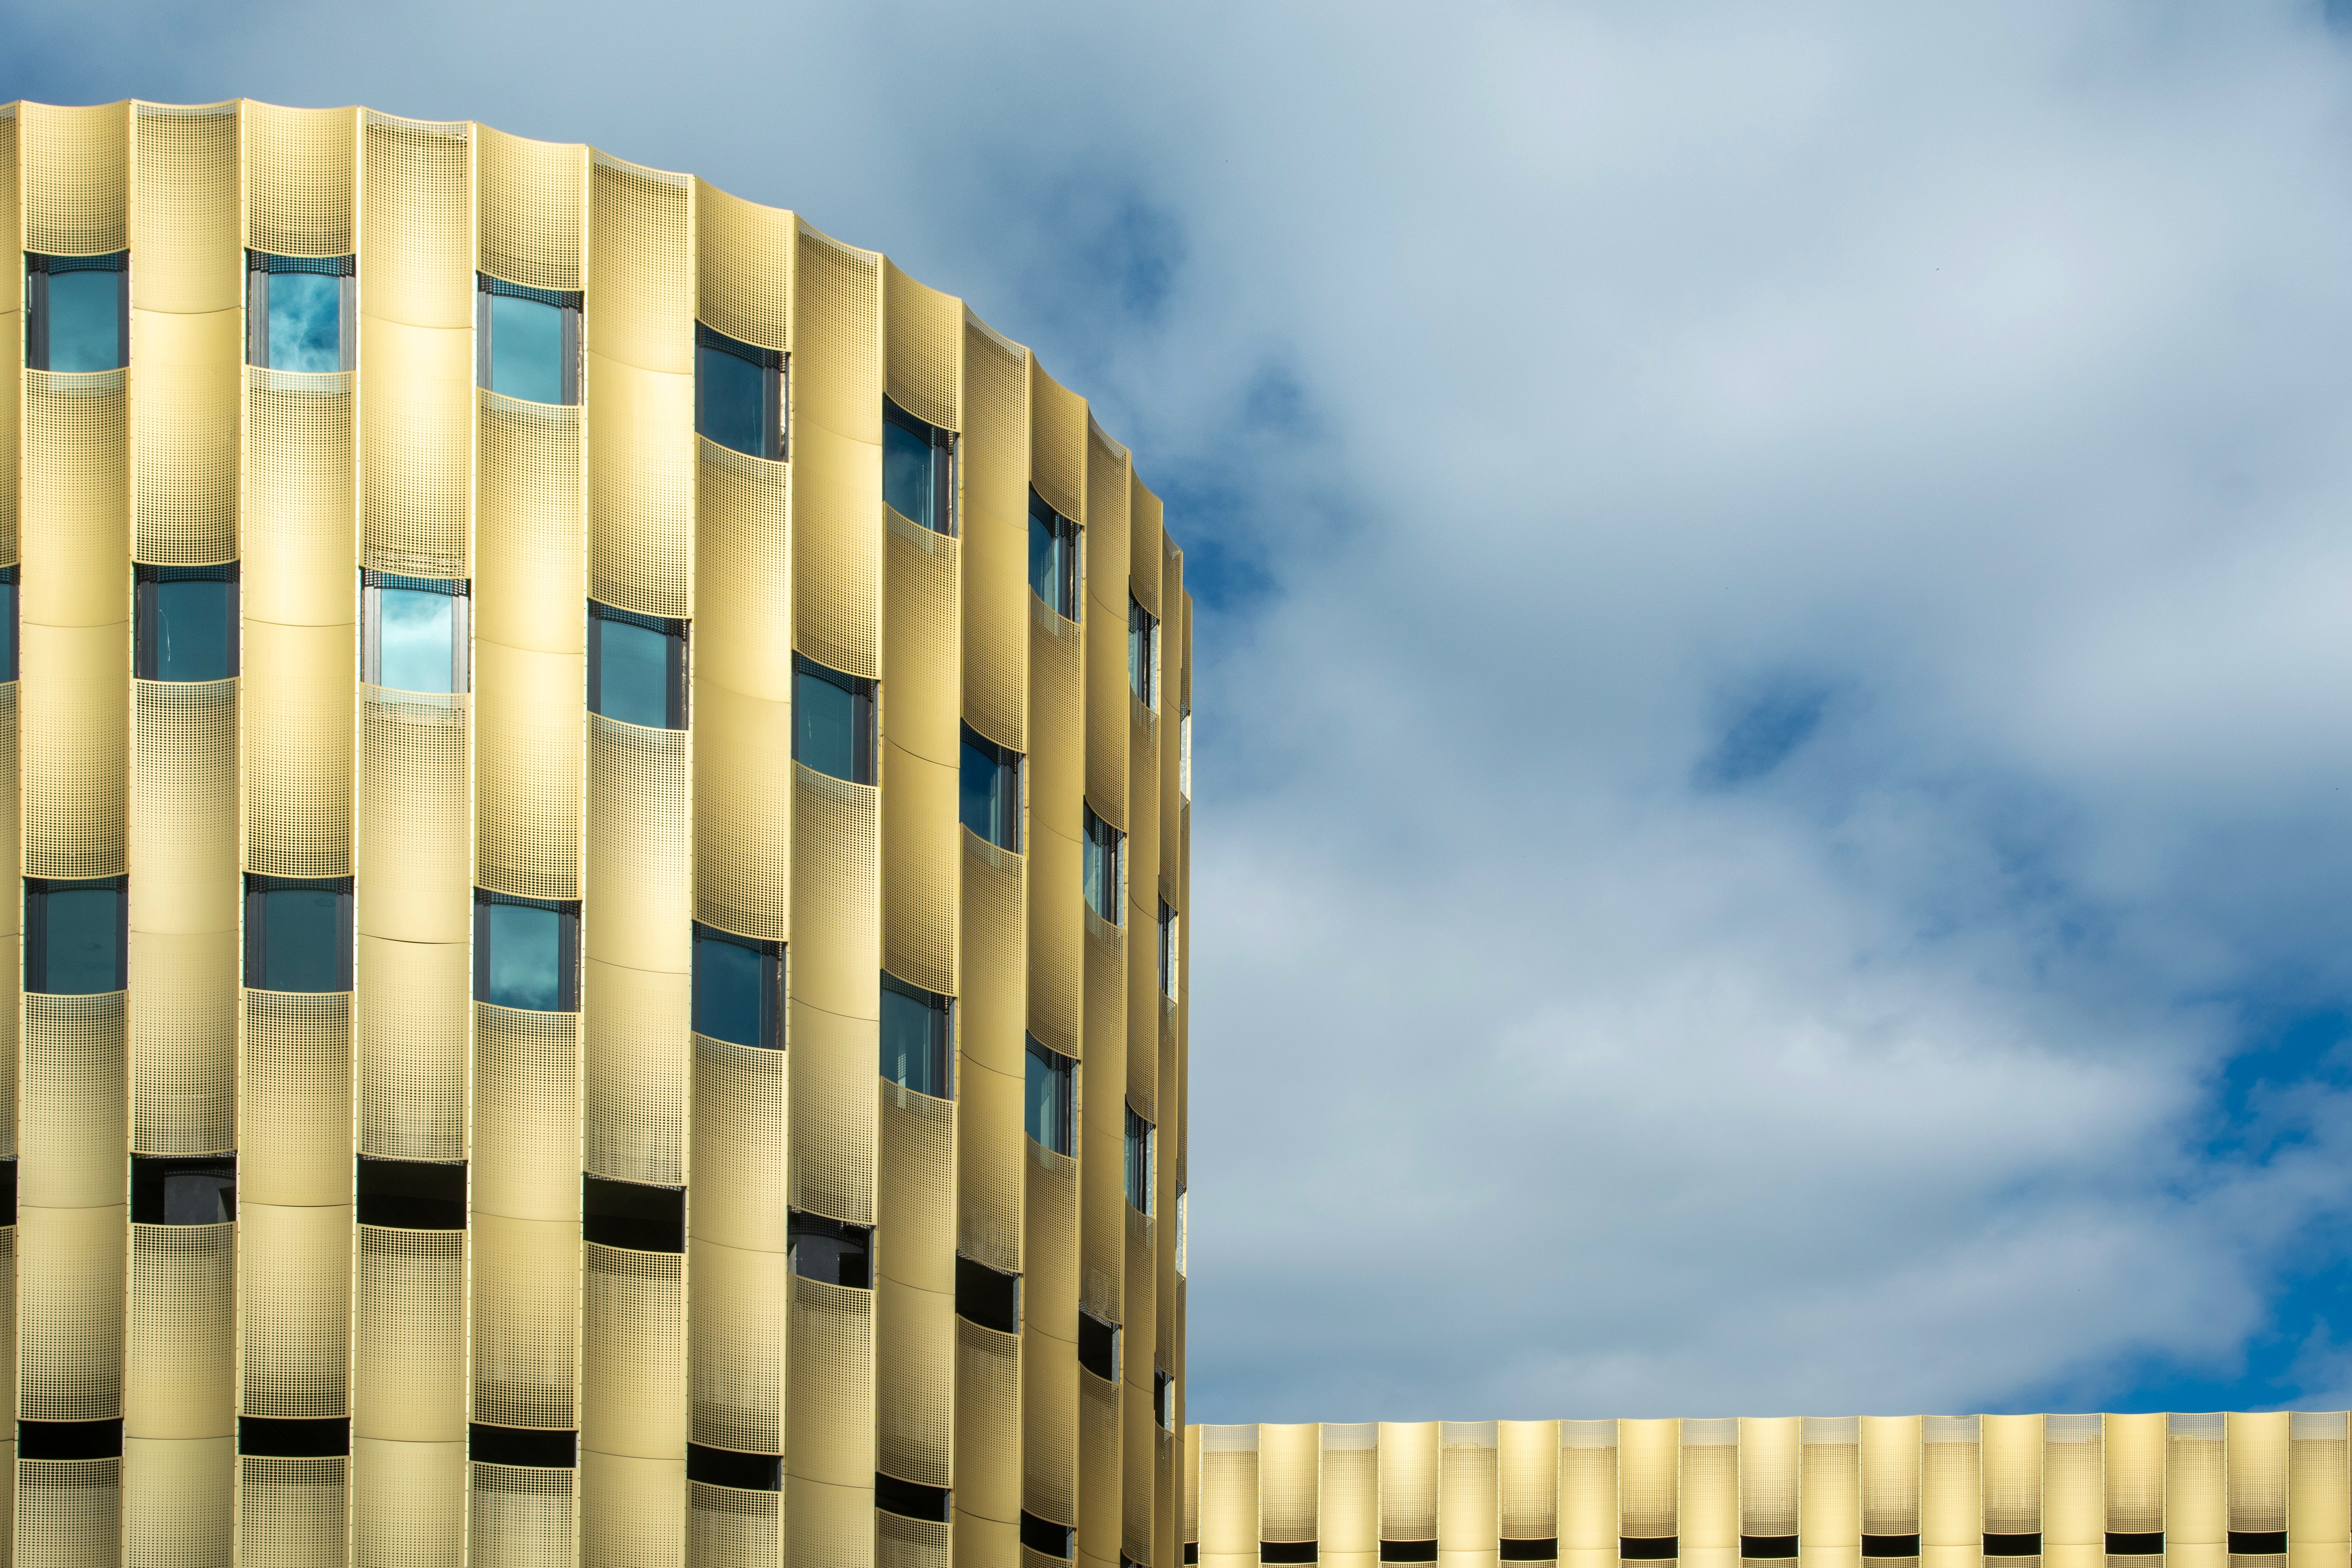
building, sky, cloud, window, blue, tower block, condominium, urban design, residential area, city, real estate, commercial building, rectangle, facade, Tints and shades, metropolis, symmetry, apartment, mixed use, tree, headquarters, reflection, house, skyscraper, pattern, cumulus, downtown, tower, corporate headquarters, daylighting, glass, metal, company